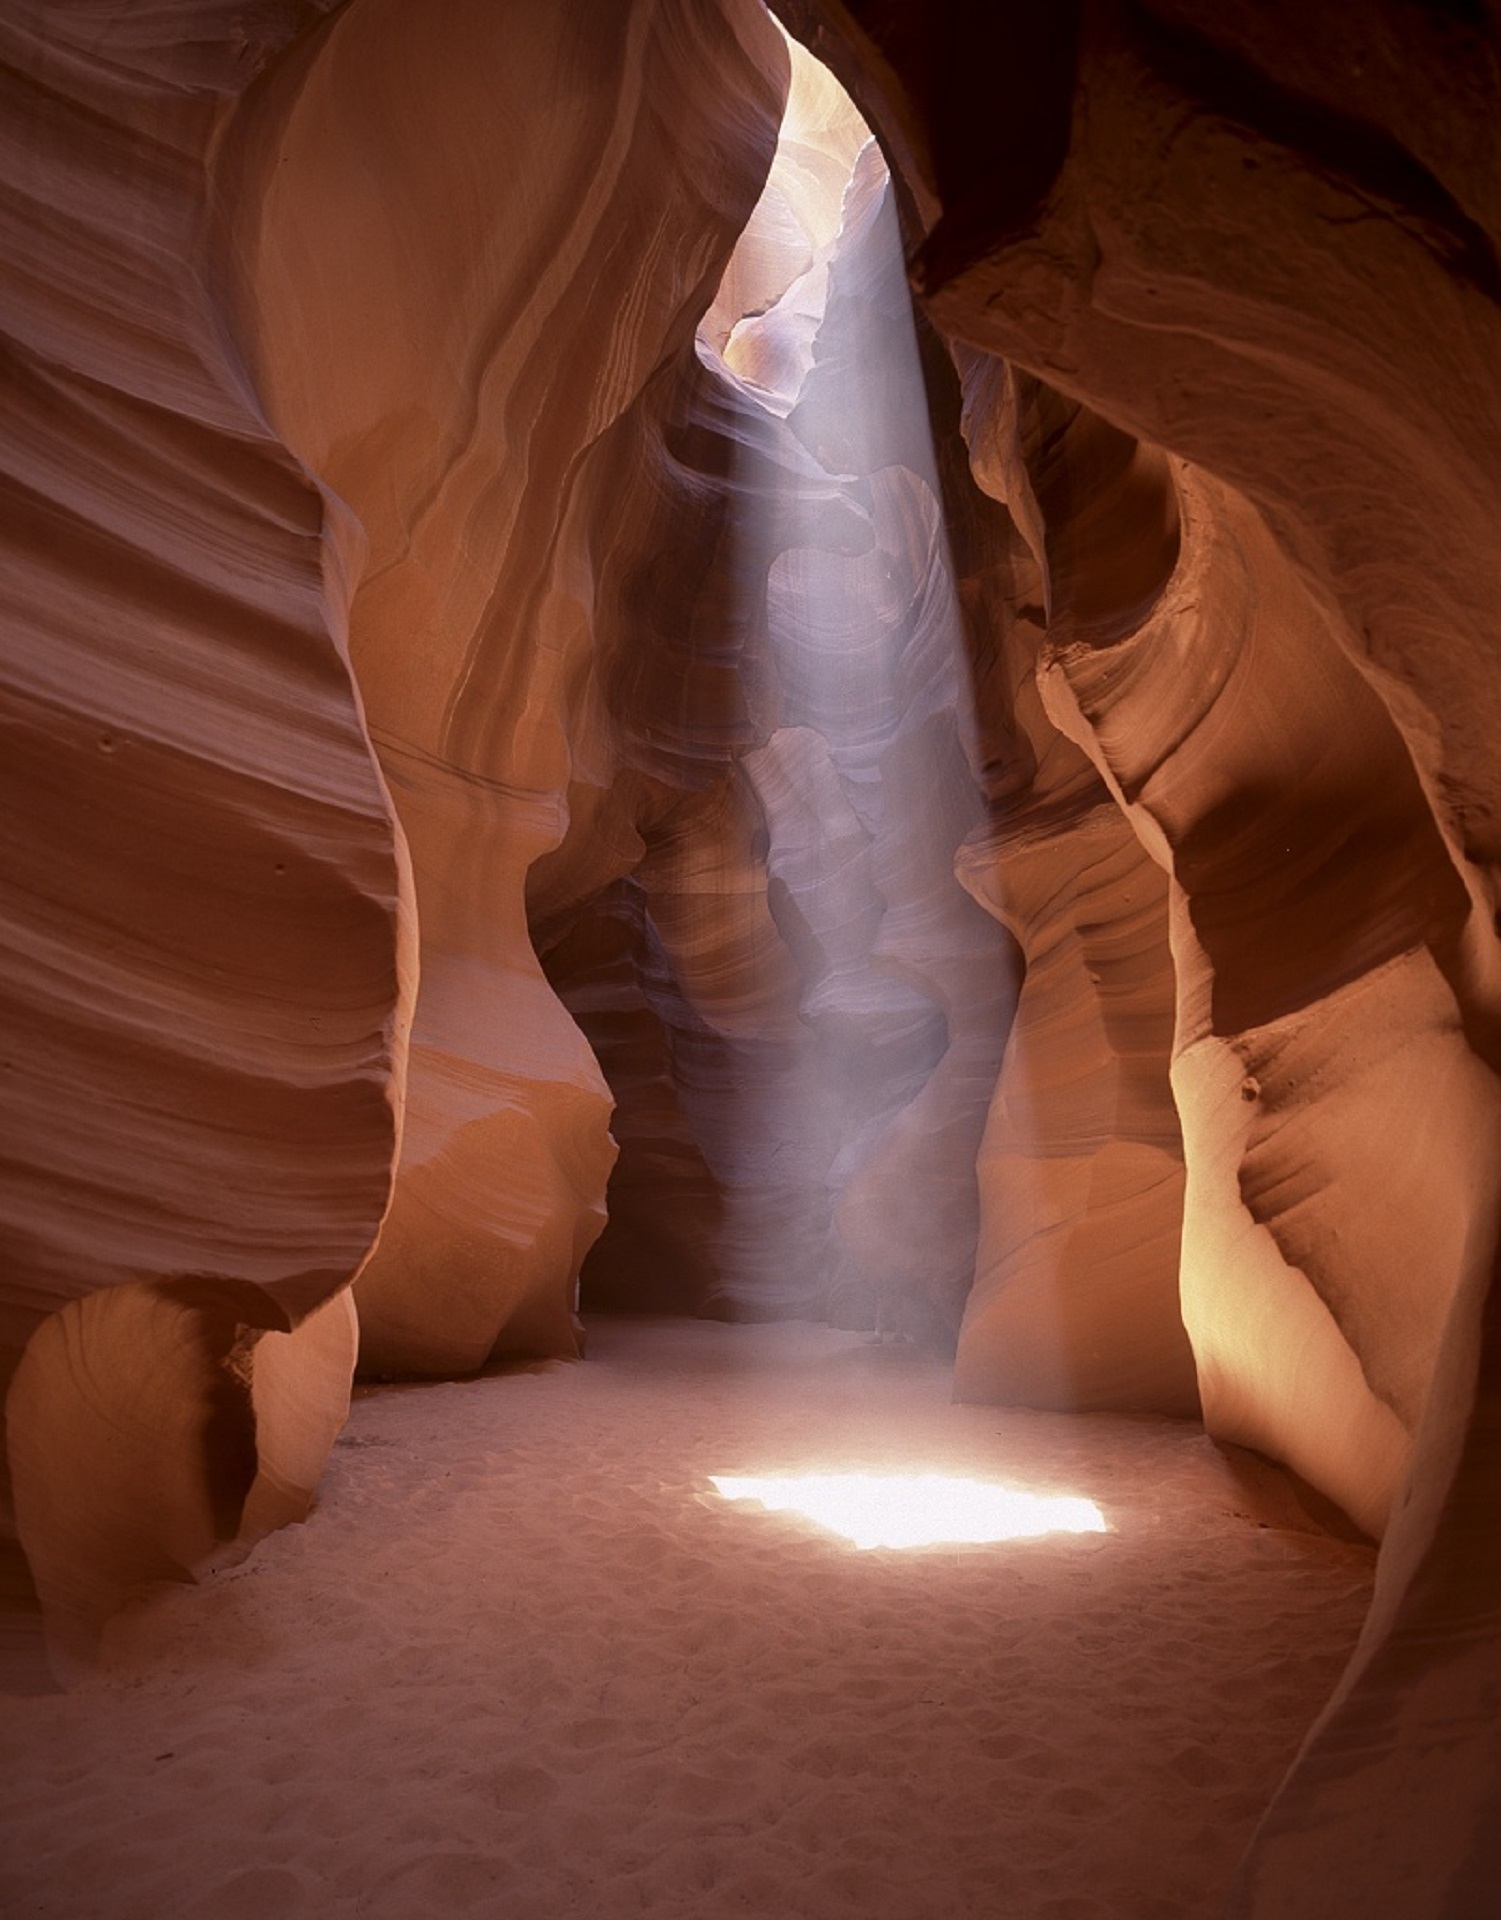
rock, light, desert, sandstone, formation, usa, page, muscle, arizona, temple, image, slot, southwest, slot canyon, light shaft